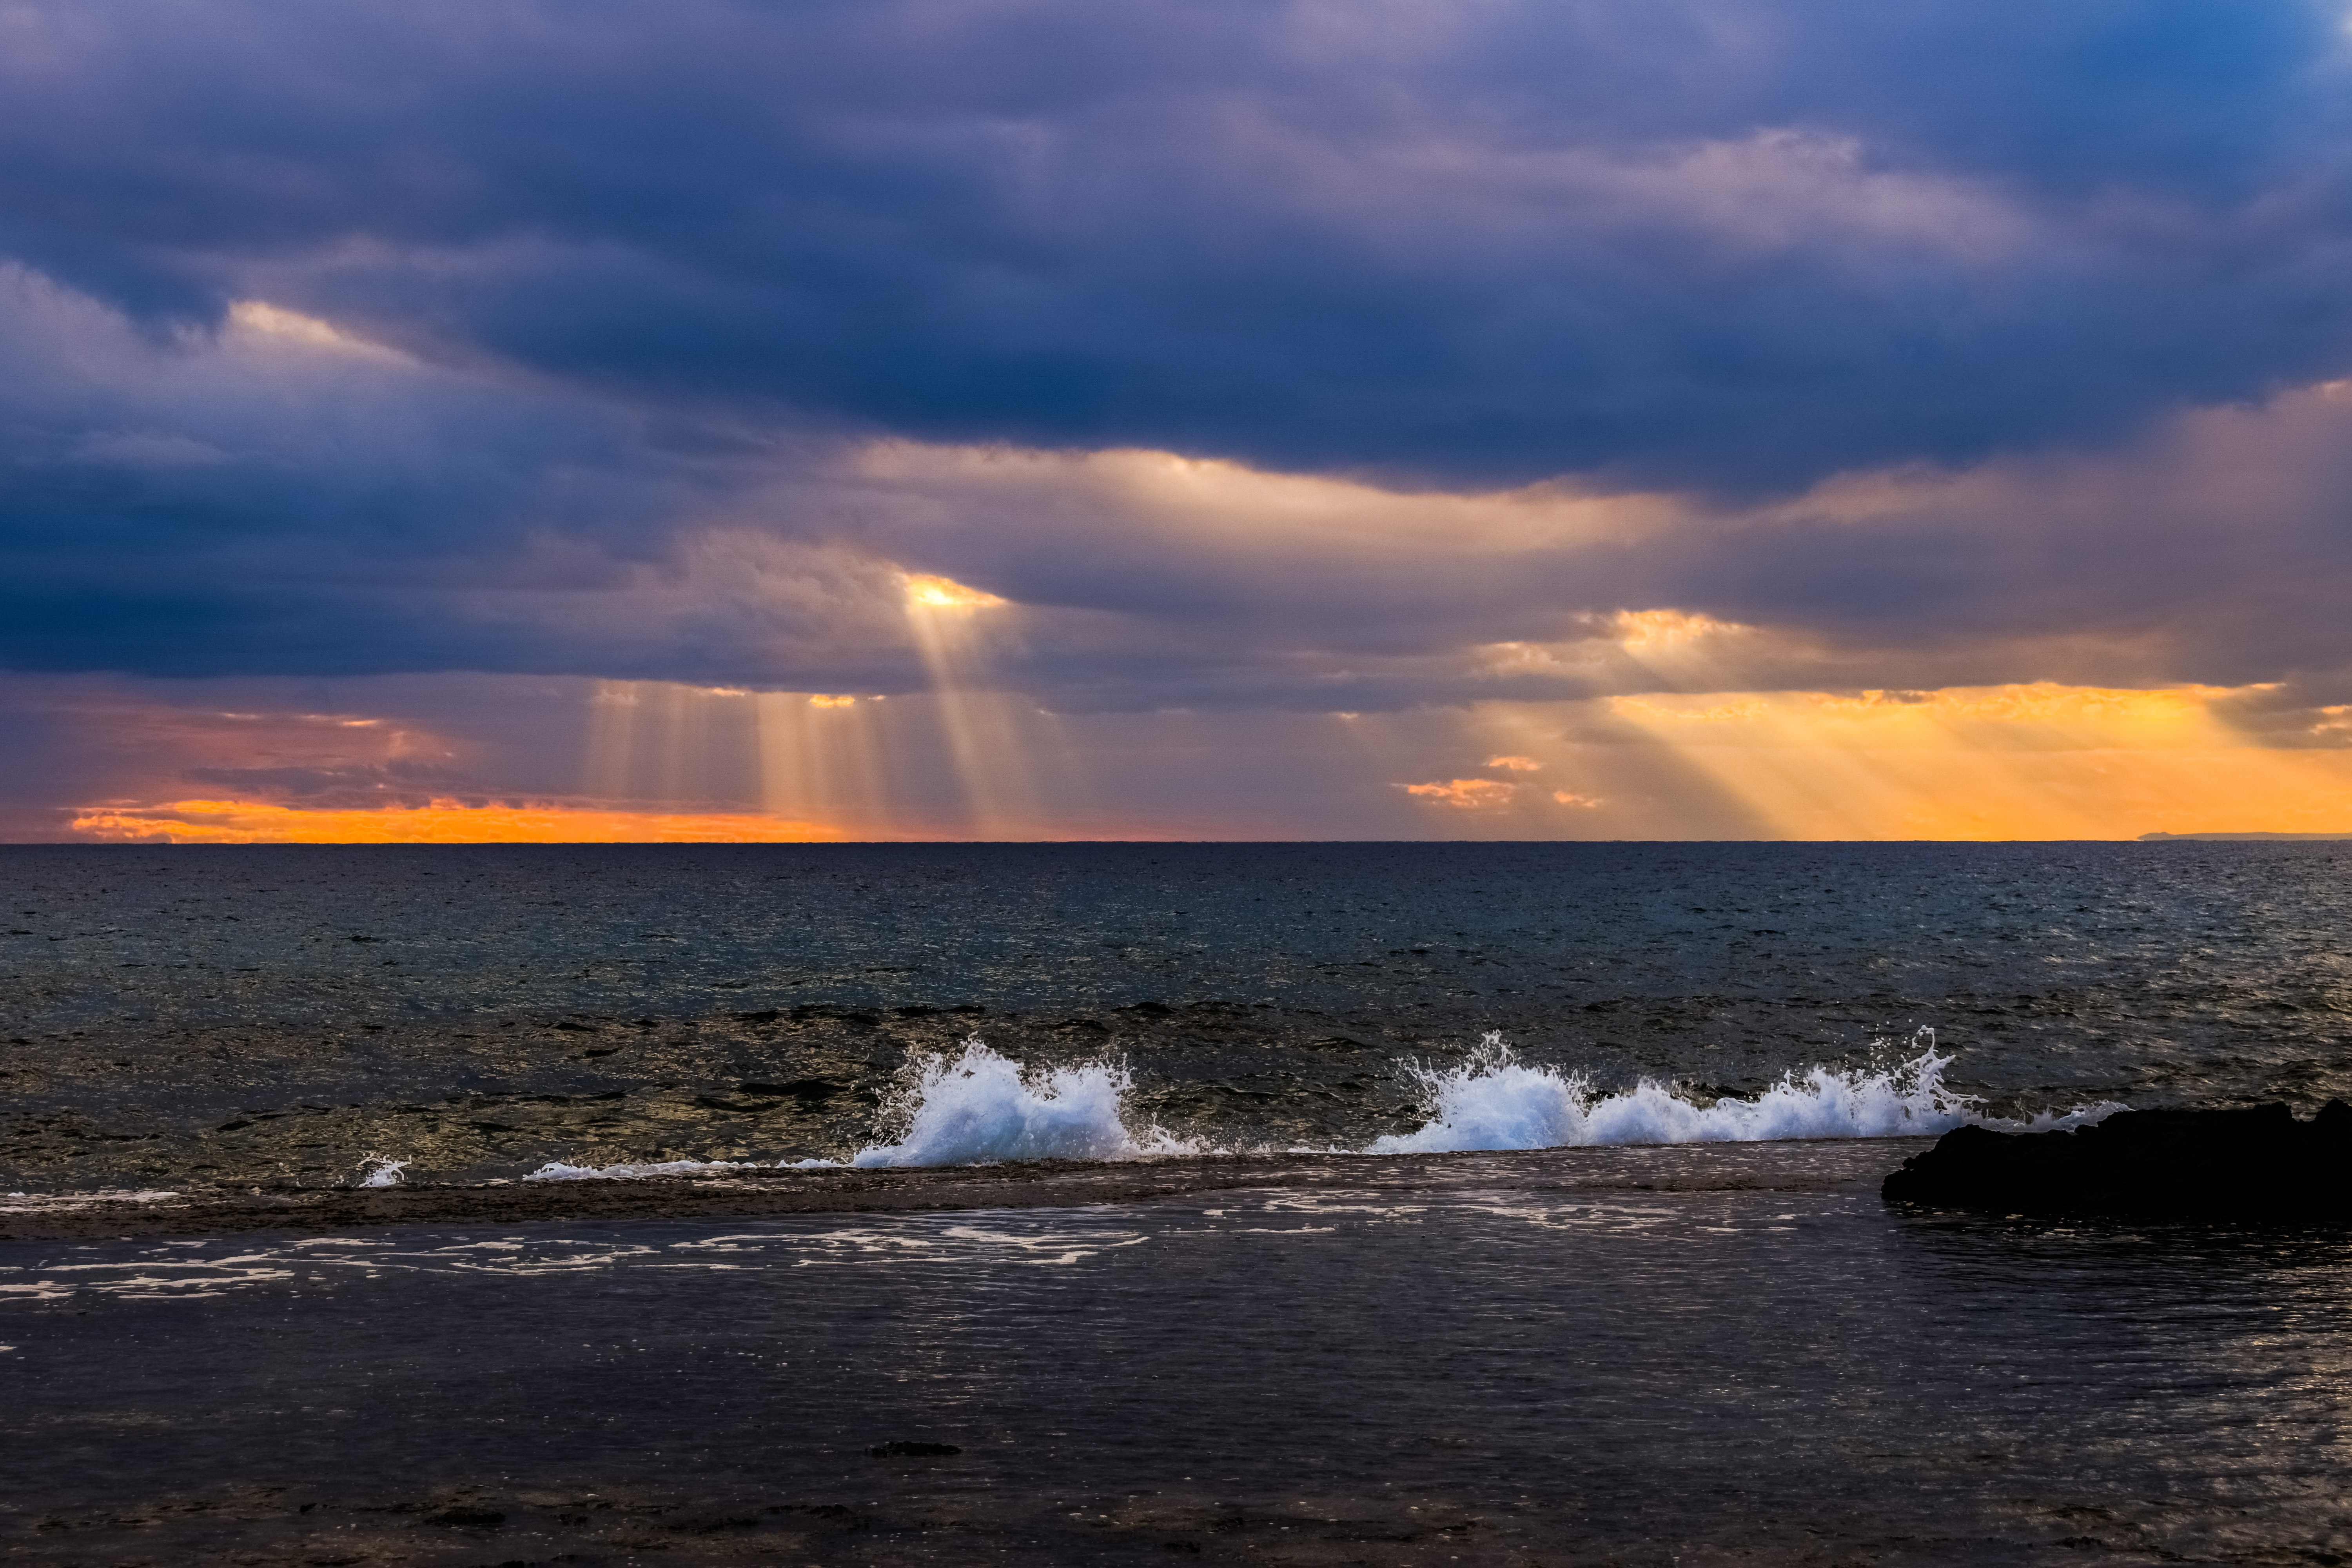
beach, landscape, sea, coast, water, ocean, horizon, cloud, sky, sunrise, sunset, sunlight, morning, shore, wave, dawn, atmosphere, tide, dusk, evening, scenery, calm, body of water, clouds, cyprus, sunbeam, phenomenon, ayia napa, meteorological phenomenon, wind wave, coastal and oceanic landforms